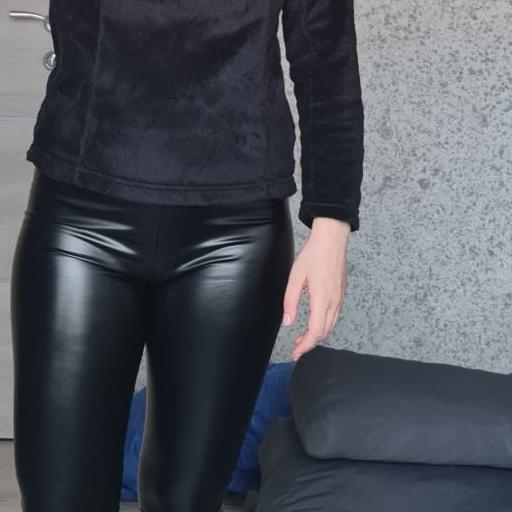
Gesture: no_gesture